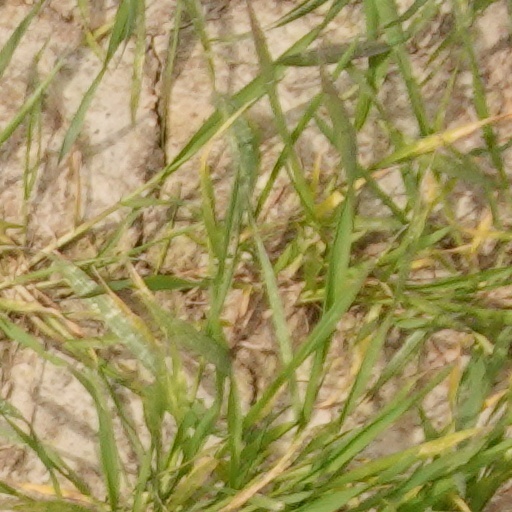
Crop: wheat